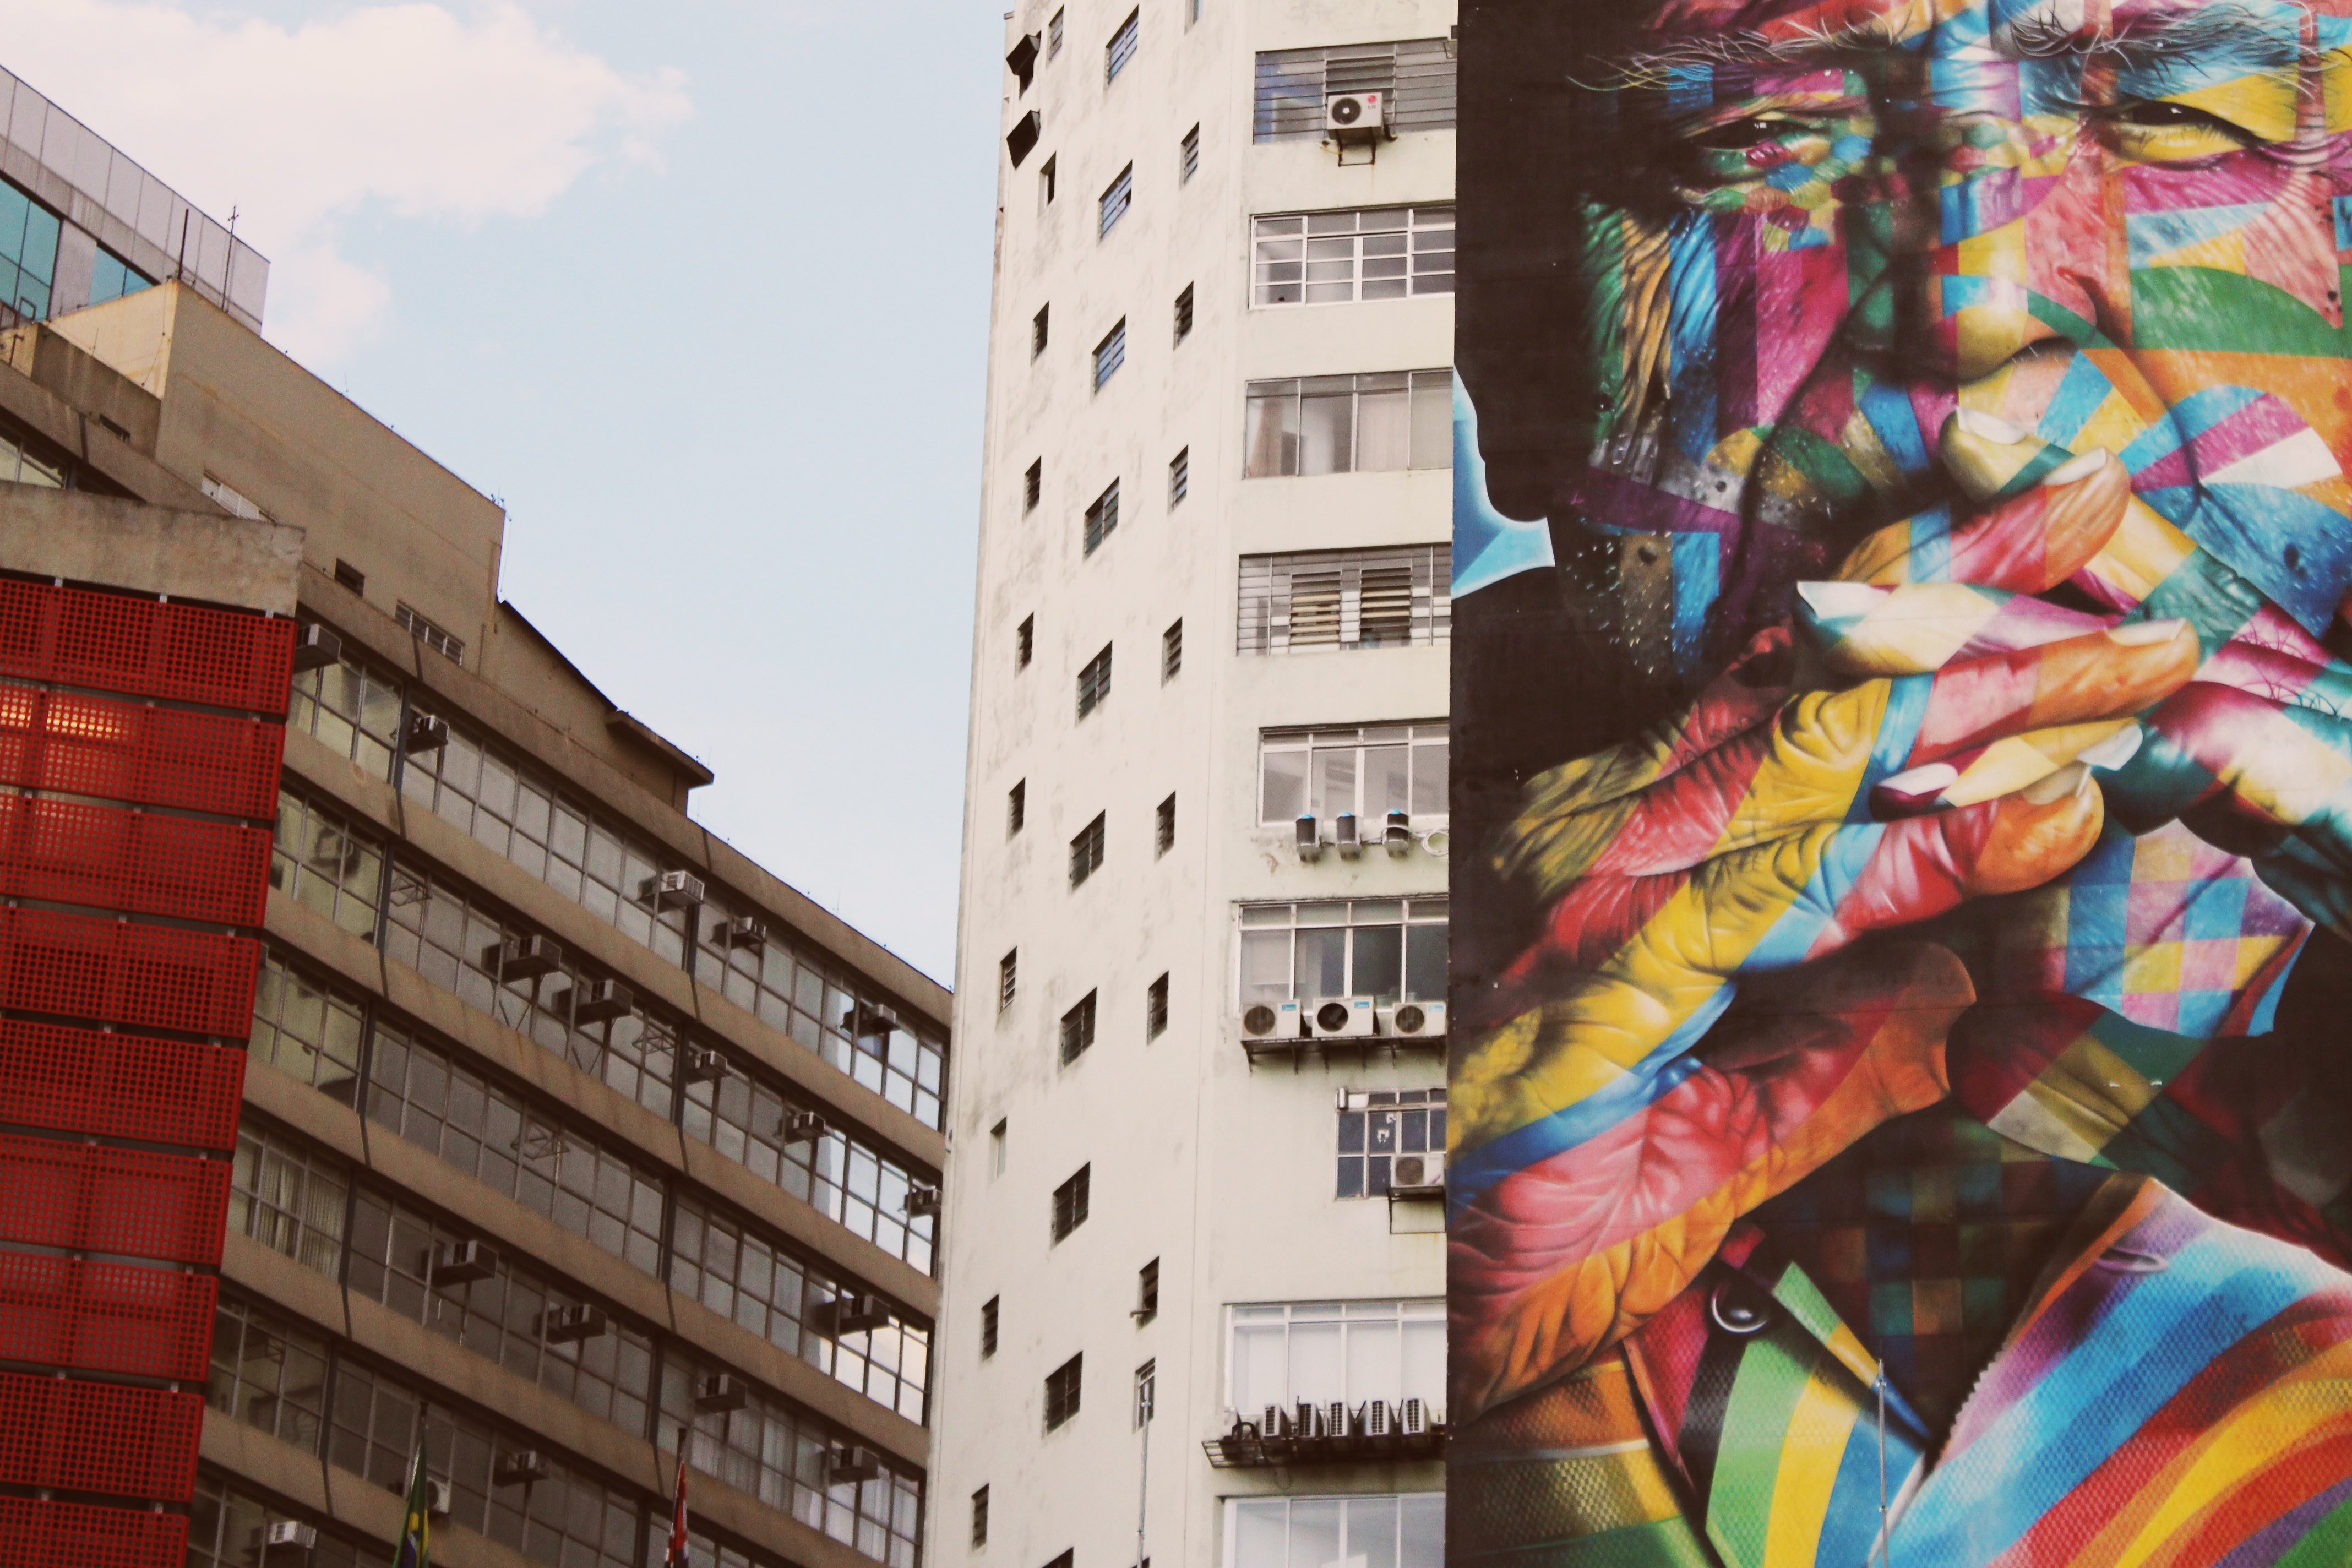
city, color, art, urban area